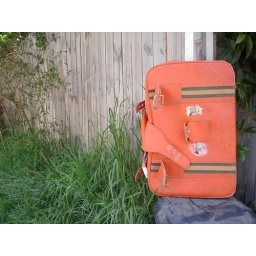
I saw this sitting in the side of the road in some Balmain back street